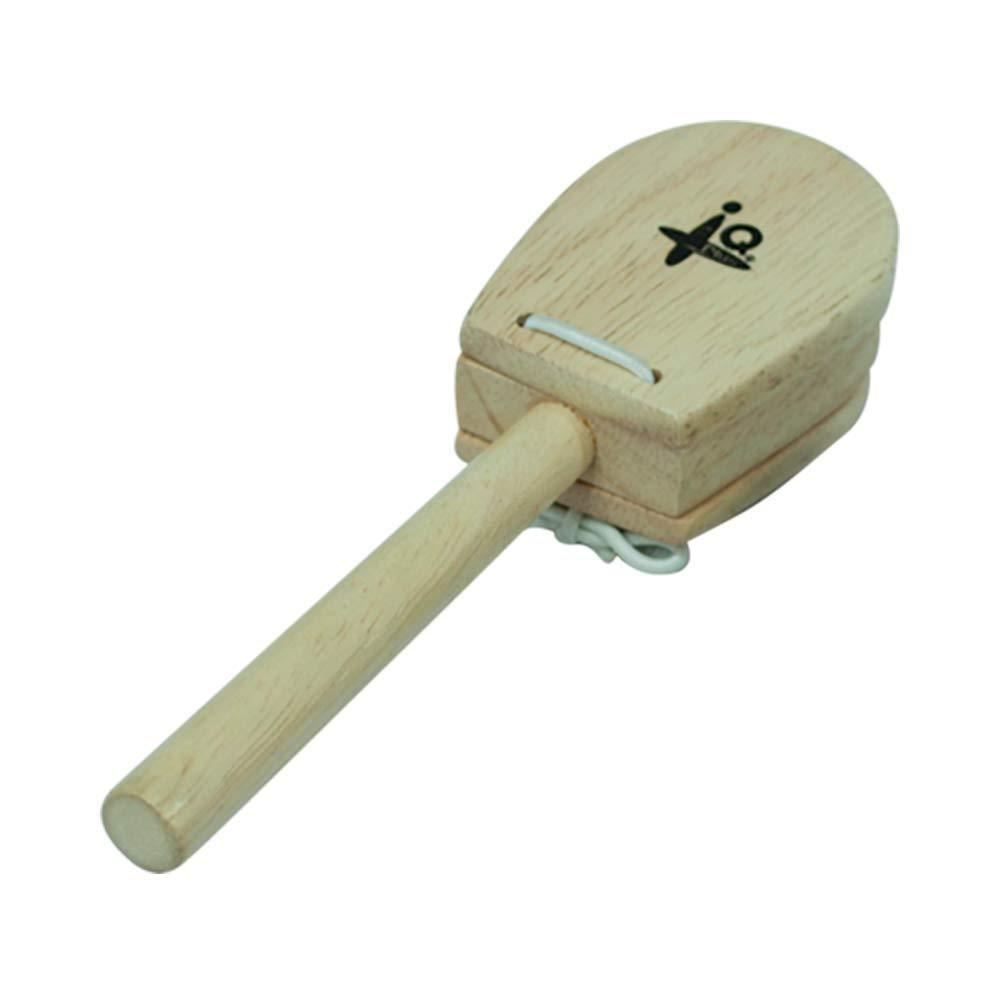
IQ Plus Castanets (IQ-W007-00)
IQ Plus Castanets (IQ-W007-00) Castanets consist of a pair of concave shells joined on one edge by a rope or string. They are usually held in the hand and played with the fingers to create rhythmic accents. Castanets are often played in pairs, with one in each hand to create a rapid series of clicks. IQ Plus castanets with handles are designed for ease and comfort while playing. Both the claves and handles are constructed of eco-friendly Siam oak wood, and are available in two colors (natural and yellow & green). IQ Plus castanets are excellent instruments for use by children in the classroom to contribute to a musical situation, especially involving rhythm and dance They will teach your child about creating the rhythmic foundations on which any type of music is formed This simple, yet sturdy instrument produces bright clapping sounds, a perfect instrument for your child's first experience and experiments in music
Brand: IQ Plus
Category: Arts & Entertainment > Hobbies & Creative Arts > Musical Instruments > Percussion > Hand Percussion > Claves & Castanets > Castanets